Kevin Carey

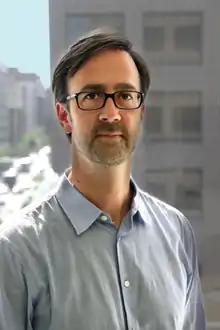

Kevin Carey (born October 6, 1970) is an American higher education writer and policy analyst. He serves as Director of the Education Policy Program at New America, a non-profit, non-partisan research organization based in Washington, D.C. He writes regularly on education for The Upshot at the New York Times, and is guest editor of the annual "Washington Monthly" College Guide. He has taught education policy at Johns Hopkins University, and was a monthly columnist for six years at "The Chronicle of Higher Education". He has been described by "New York Times" Washington columnist David Leonhardt as “one of the sharpest higher education experts out there” and by "Washington Post" education reporter Jay Mathews as “the best higher education writer in the country.”